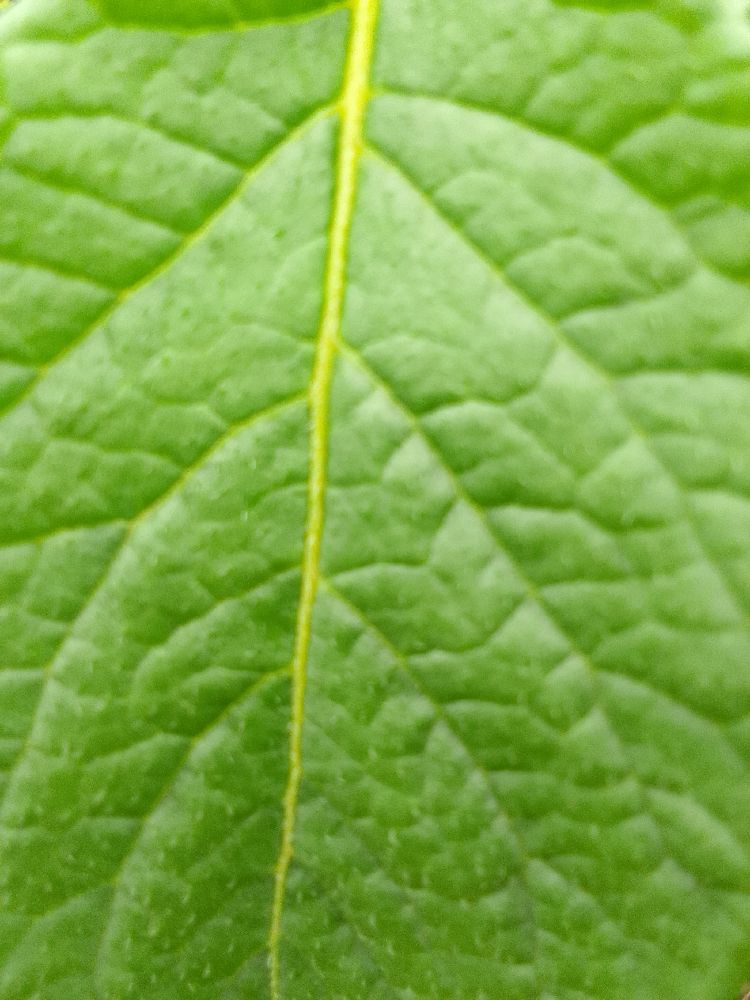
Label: Healthy